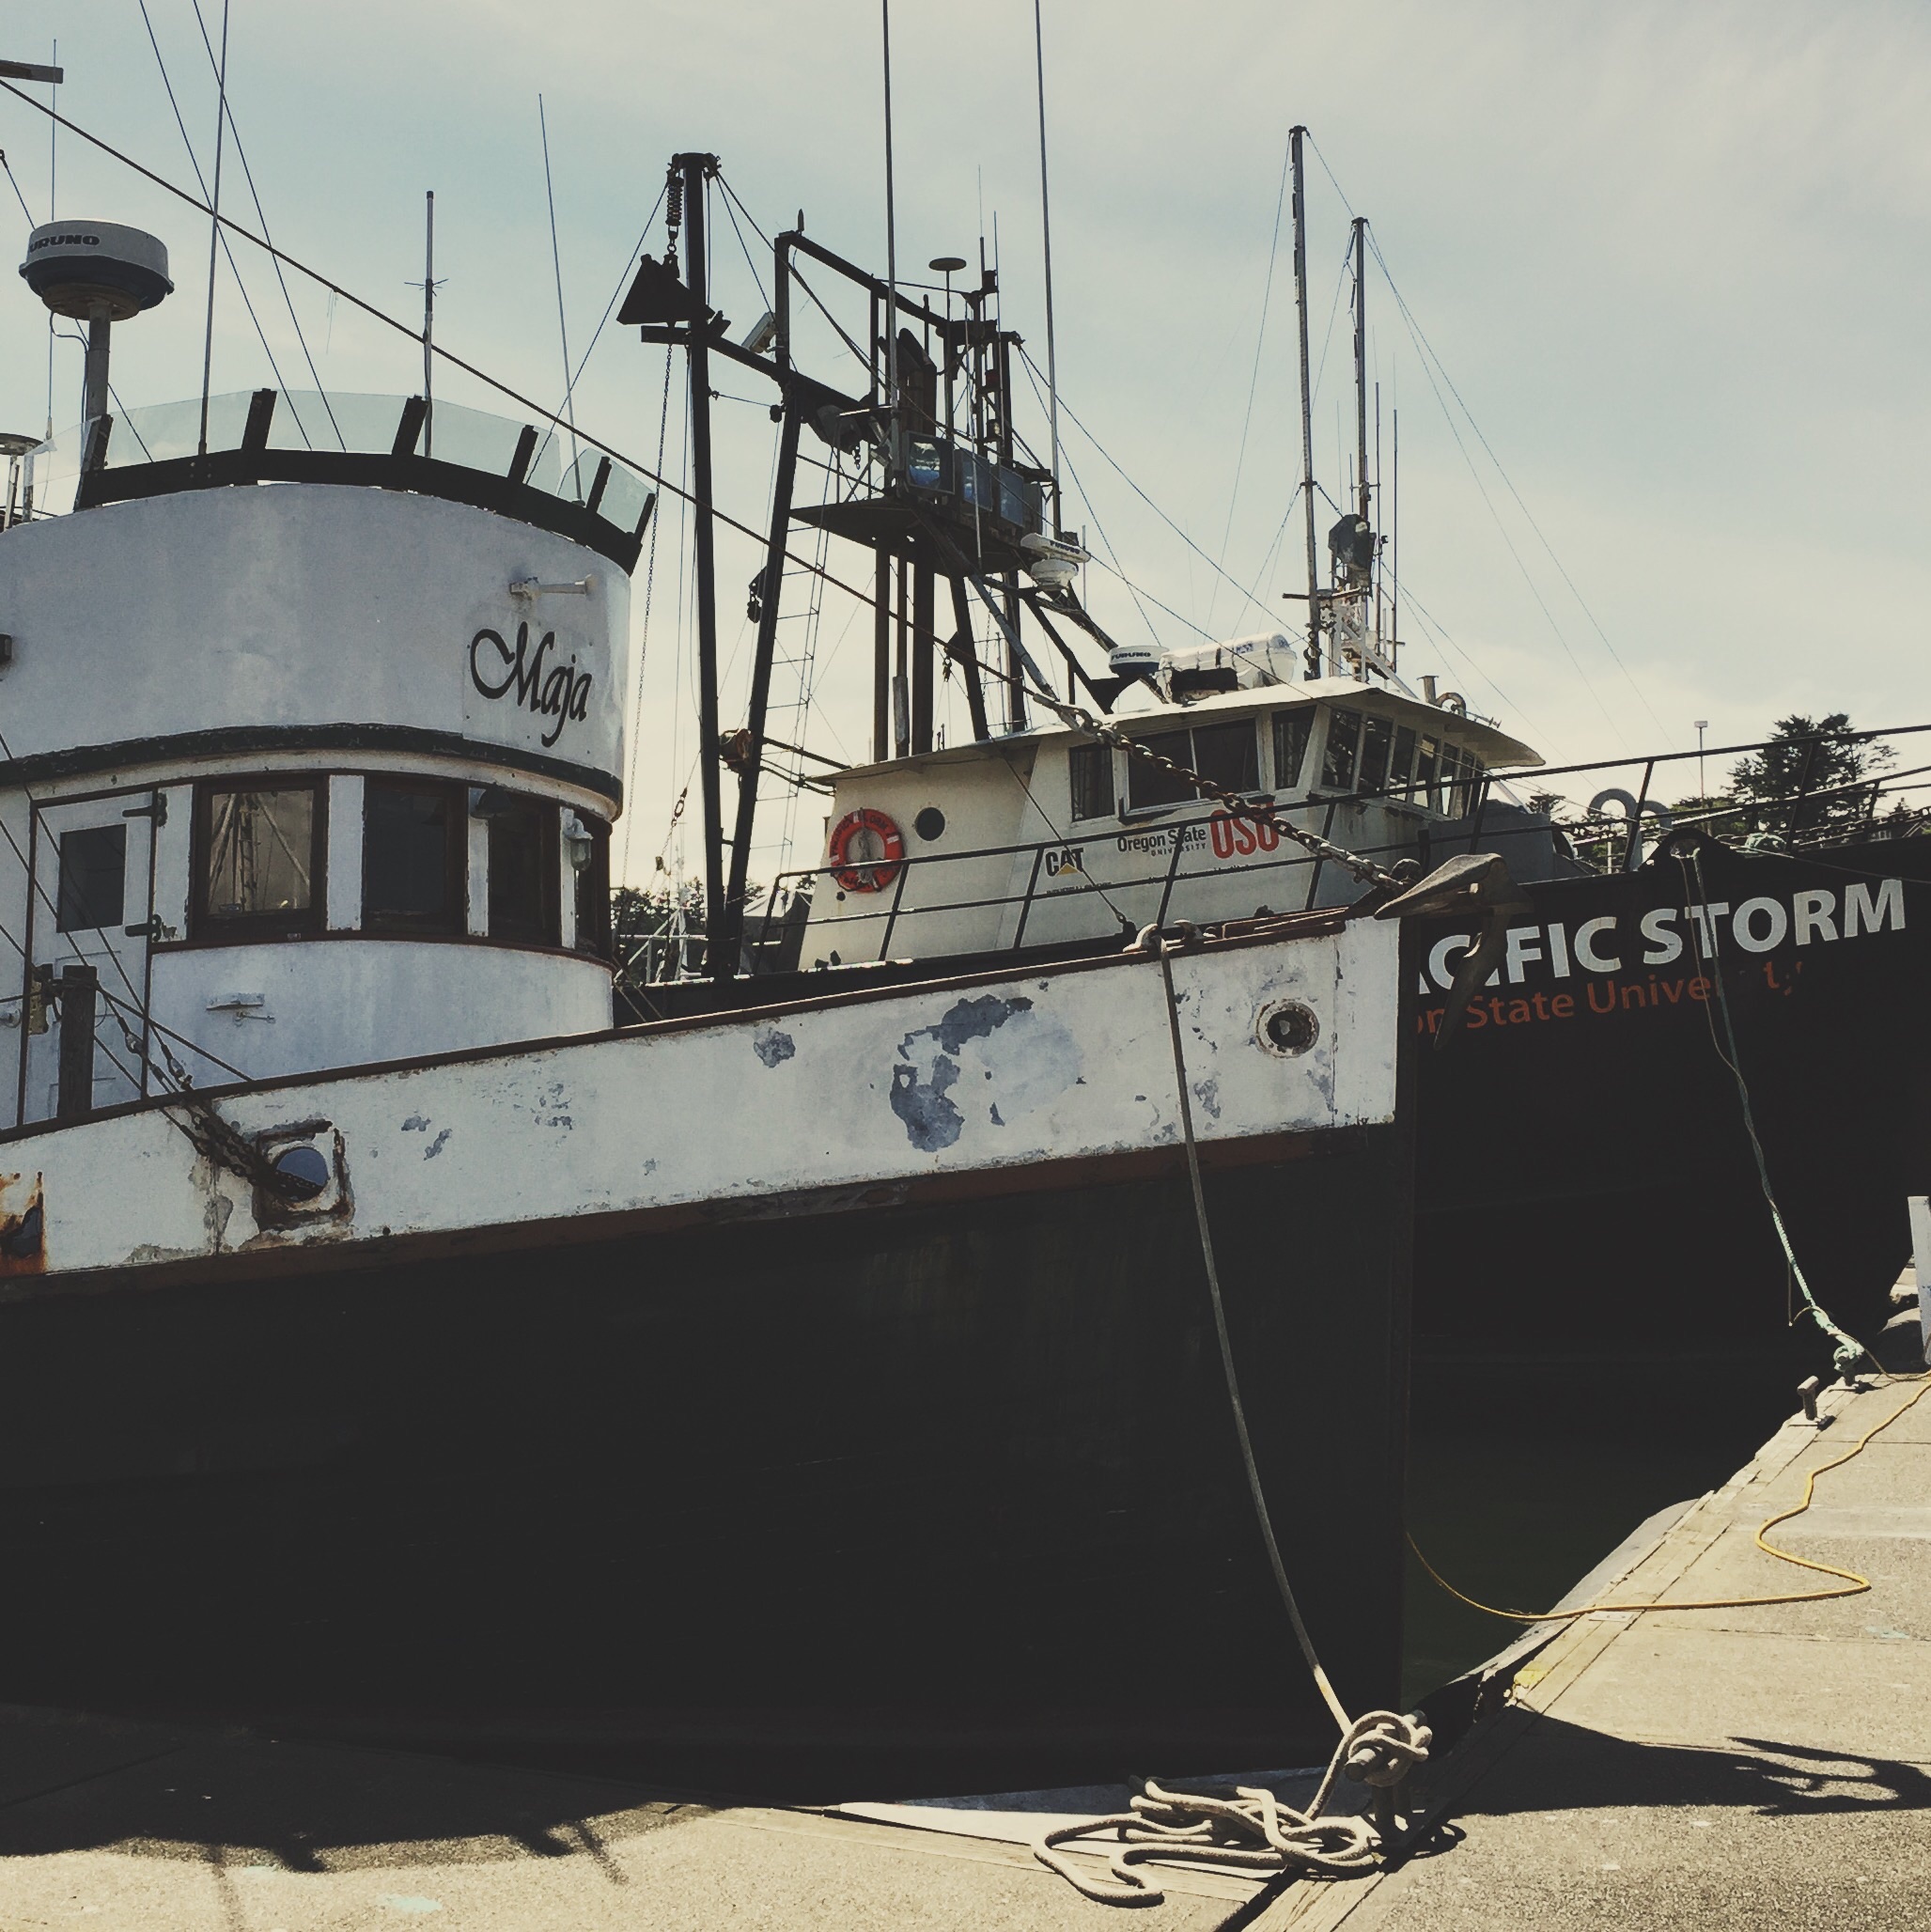
sea, boat, ship, vehicle, watercraft, frigate, fishing vessel, fishing trawler, patrol boat, torpedo boat, research vessel